Laws governing public demonstrations in Australia

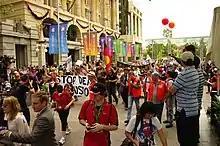
Commonwealth Heads of Government Protest 2011

There are a variety of anti-protest laws in Australia that exist, each having a different form and designated place in the law. Internationally, protest laws can exist at the state or federal level, according to the country they are created in. Both state and federal laws can be used in the act of protest under criminal codes. Specifically in the circumstances of trespass and public assembly law is used to counteract protests.